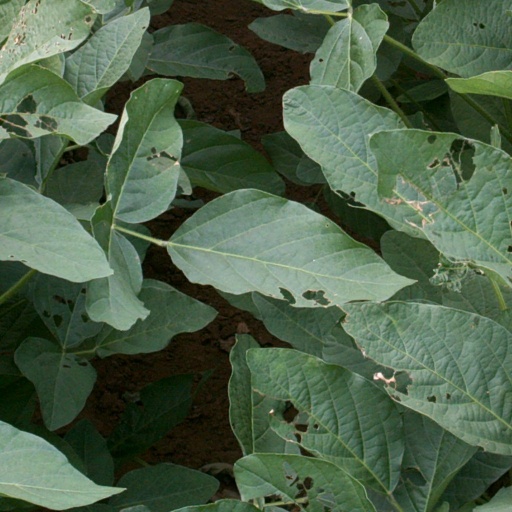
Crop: soybean